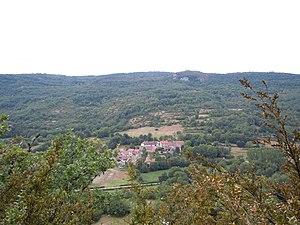
Fay - Hameau de la commune de Peyrieu dans l'Ain (France) - depuis le Mont Gela
Peyrieu est une commune française située dans le département de l'Ain, en région Auvergne-Rhône-Alpes.